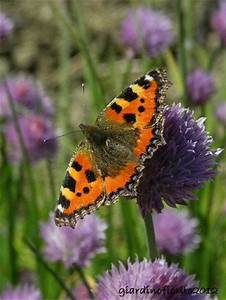
Label: butterfly